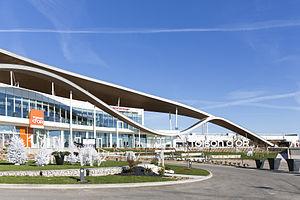
Place Marie de Bourgogne à Noël par Alain Potignon
Dijon est une commune française, préfecture du département de la Côte-d'Or et chef-lieu de la région Bourgogne-Franche-Comté. Elle se situe entre le bassin parisien et le bassin rhodanien, sur l'axe Paris-Lyon-Méditerranée, à 310 kilomètres au sud-est de Paris et 190 kilomètres au nord de Lyon.
Toison d'or est un centre commercial situé dans les quartiers Nord de Dijon, près de la rocade, en Bourgogne-Franche-Comté. Inauguré le 11 avril 1990, il est le plus grand centre commercial de la ville avant le Centre Dauphine, de la région Bourgogne-Franche-Comté, ainsi que parmi les plus grands de France.